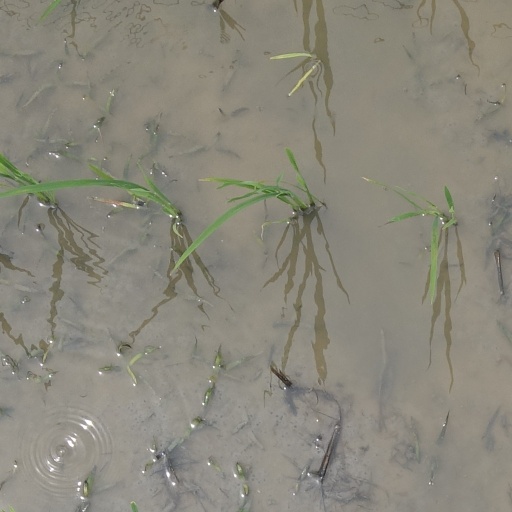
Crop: rice